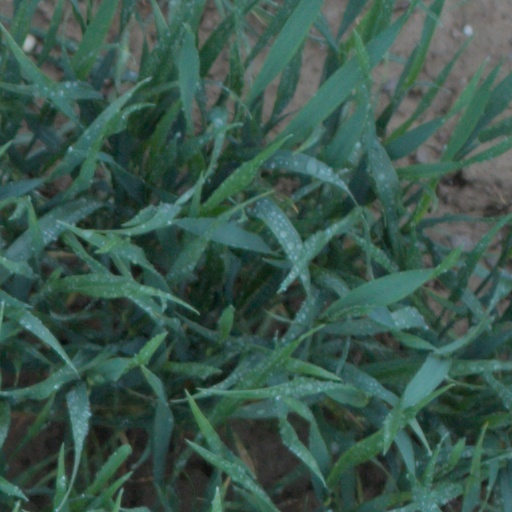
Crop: wheat